Grey-collar

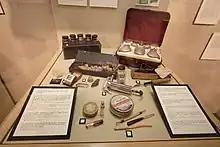
Mortician's restorative tools, Museum of Funeral Customs, Springfield, Illinois

Grey-collar refers to professions where the nature of the work cannot easily be classified as blue-collar or white-collar. As such, the category represents an intermediary between blue-collar and white-collar work that combines elements of both categories in regard to the nature of the work and the required type of training, licensure, and formal education. In general, the category requires more intellectual labor than would be required of a blue-collar profession and more physical labor than would be required of a white-collar profession. The concept helps address, but does not fully resolve, classist attitudes towards and misconceptions about different professions.